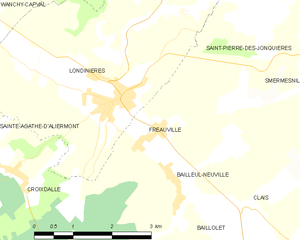
Carte des communes françaises Fréauville